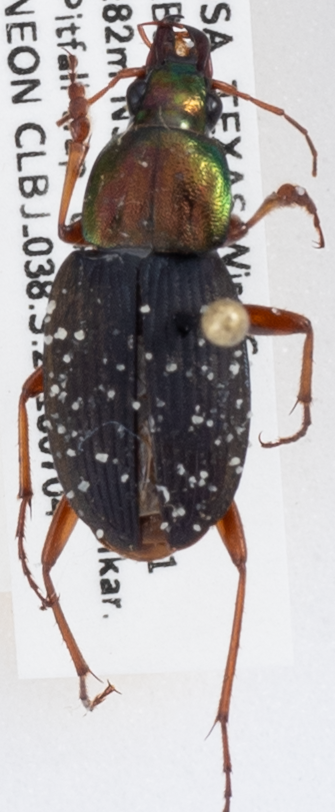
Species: Chlaenius emarginatus
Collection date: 2018-07-04
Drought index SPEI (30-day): -1.69
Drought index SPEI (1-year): -0.54
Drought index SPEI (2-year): -0.54